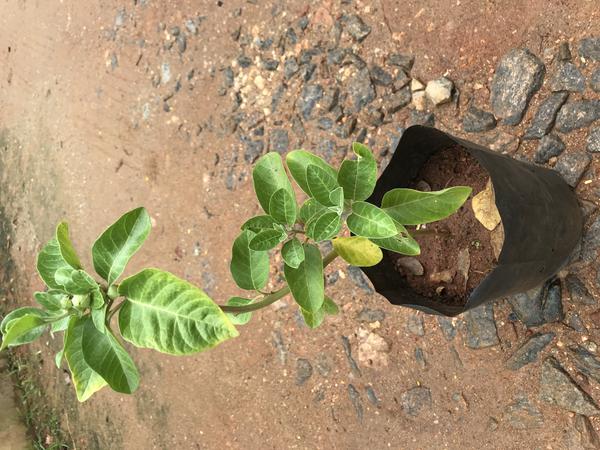
Plant: Ashwagandha